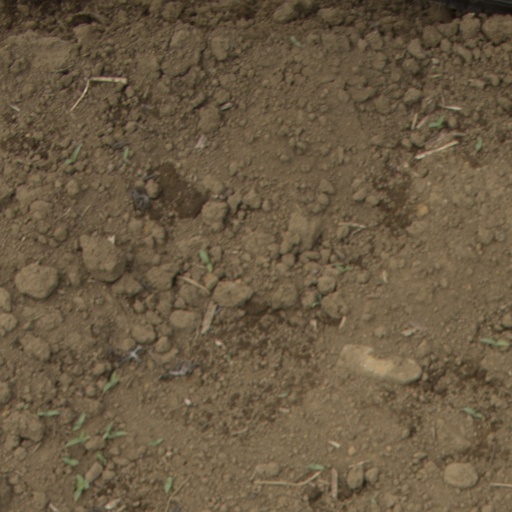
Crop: Jerusalem artichoke